Shahu I

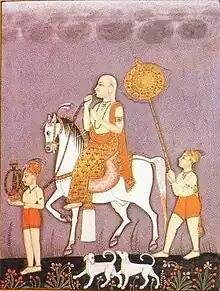

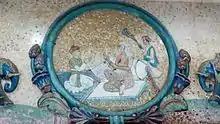
Chhatrapati Shahu I issuing orders to Peshwa Balaji Bajirao

Satara (Sapta Tara) was the name of the citadel, while the capital city below the fort was actually named Shahunagar. Shahu shifted his throne from the citadel to the city's Rangmahal Palace in 1721. He supplied the new city with good drinking water brought in pipes from the Mahadara and Yavteshvar hills. There was also a mint established in the city.